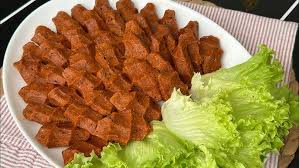
Label: cig_kofte